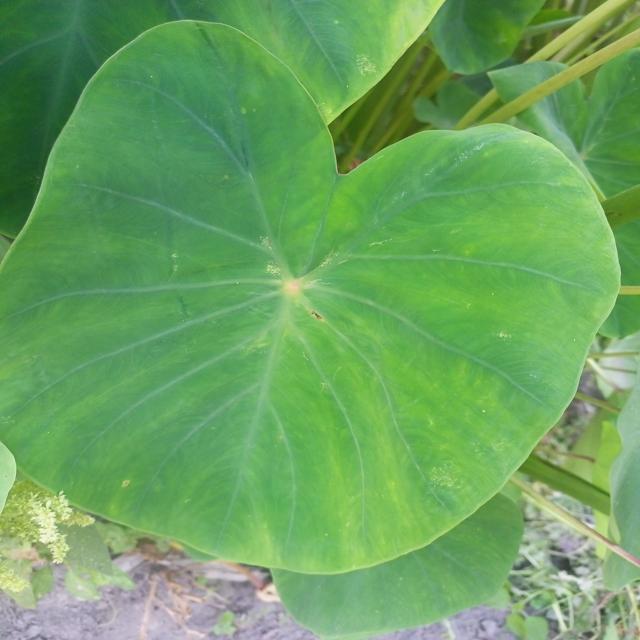
Label: Healthy